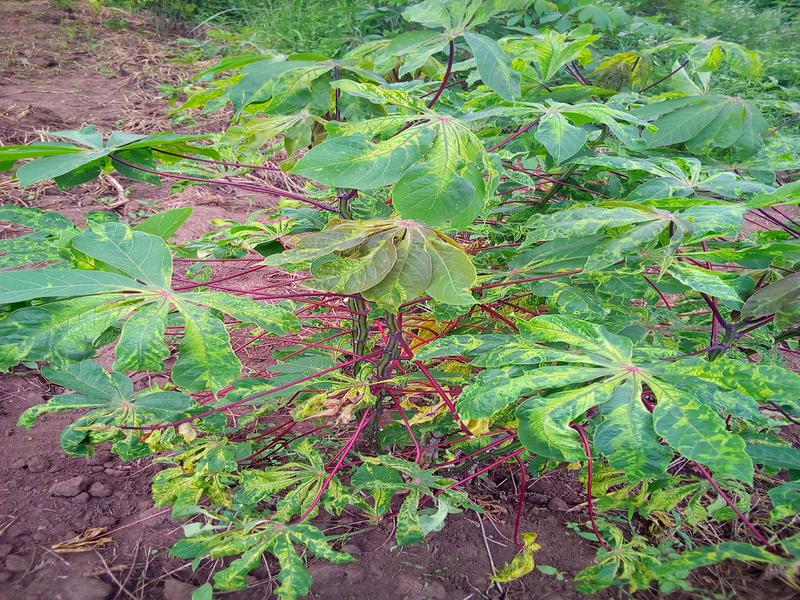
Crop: cassava
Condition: mosaic_disease